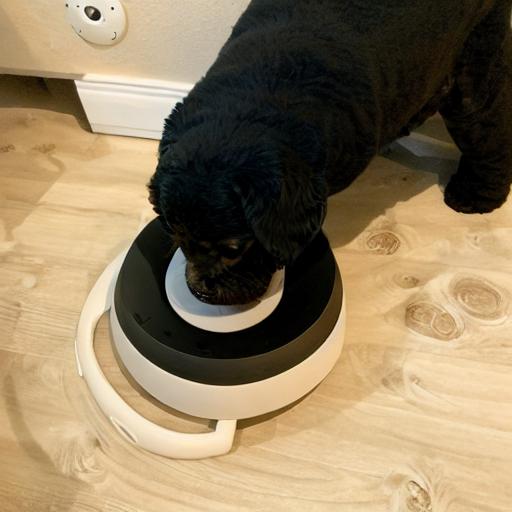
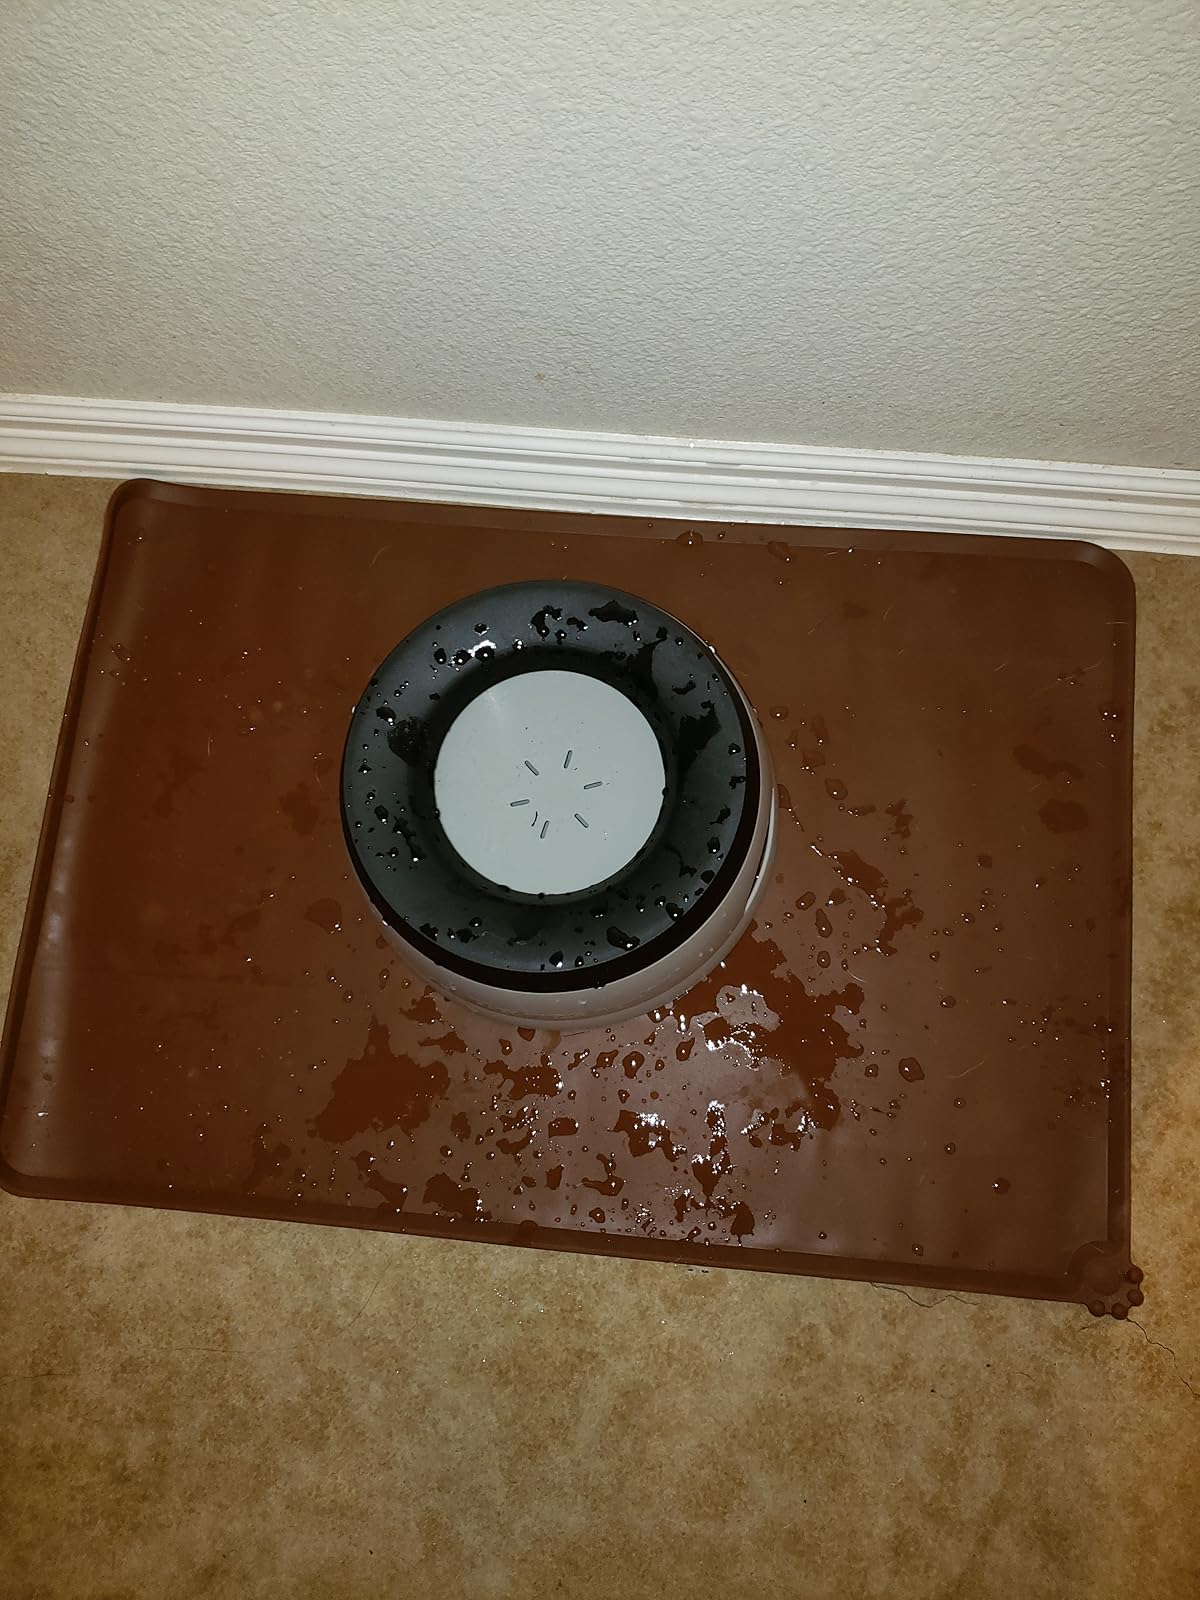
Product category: items_bowl
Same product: no